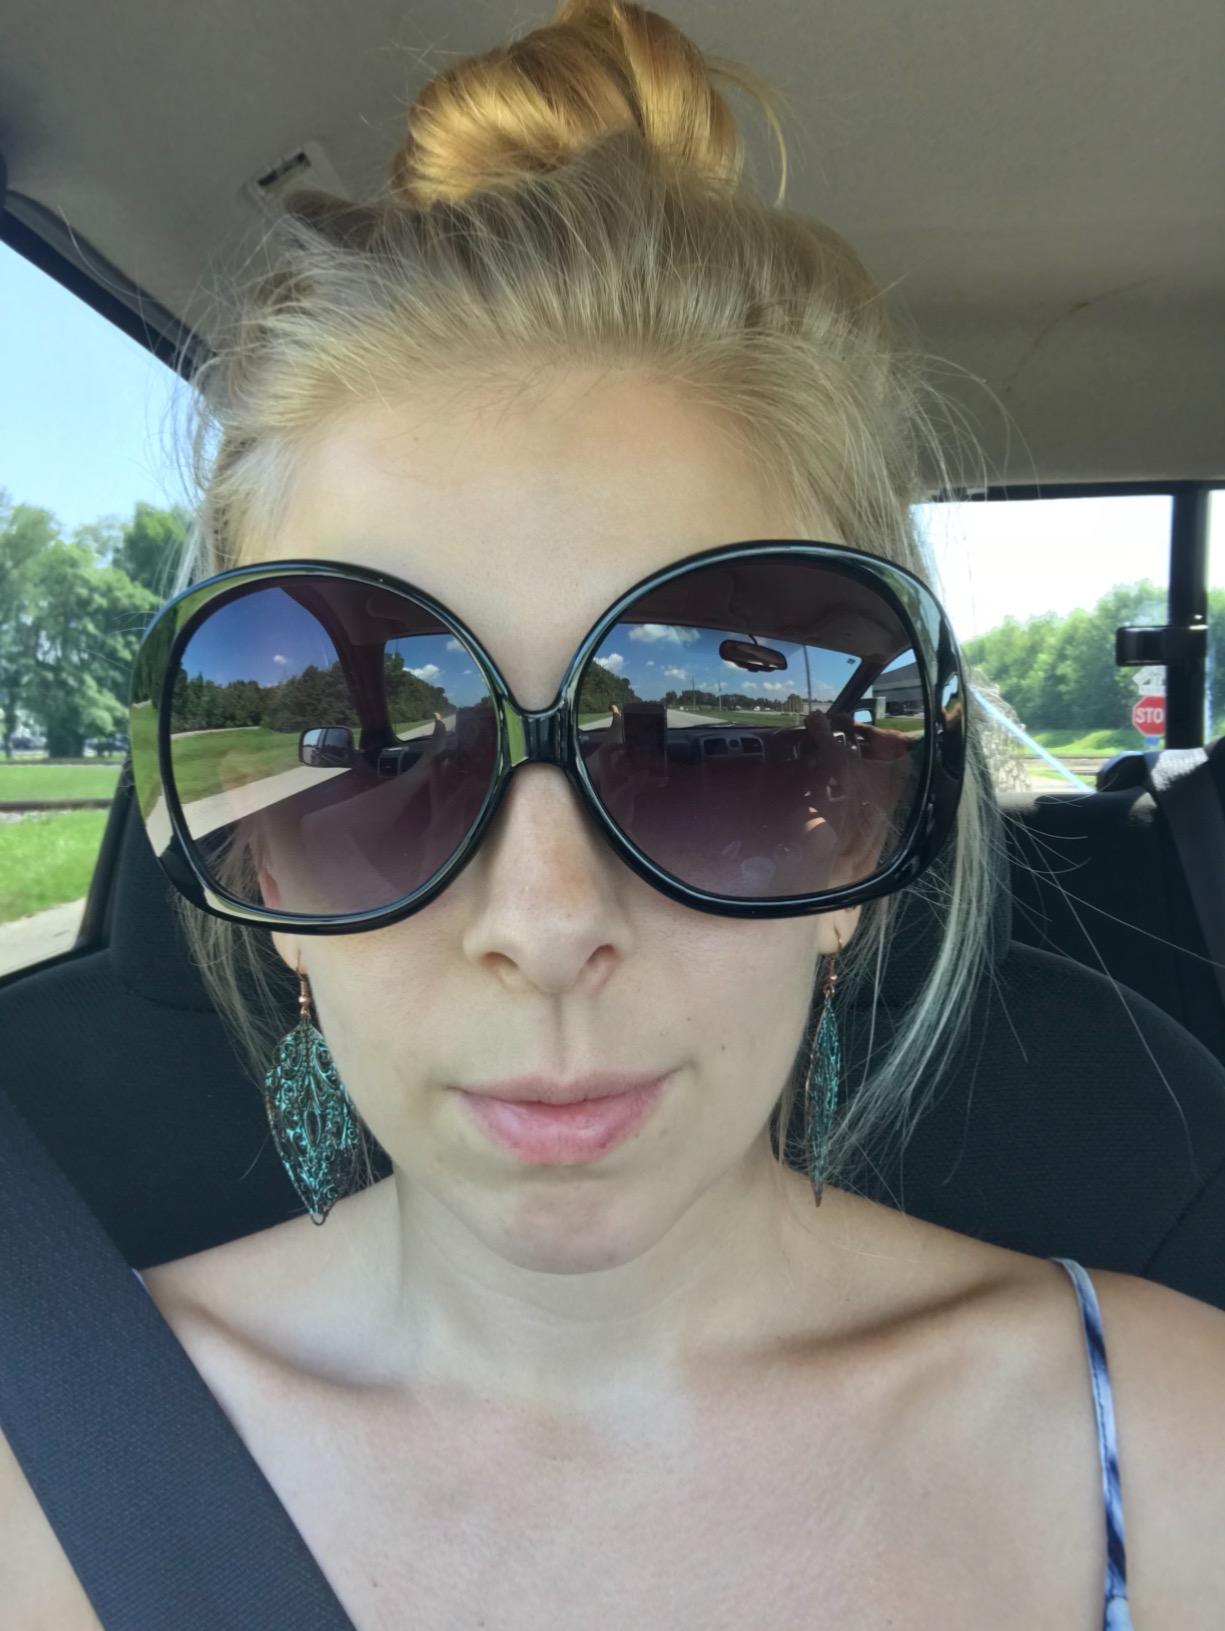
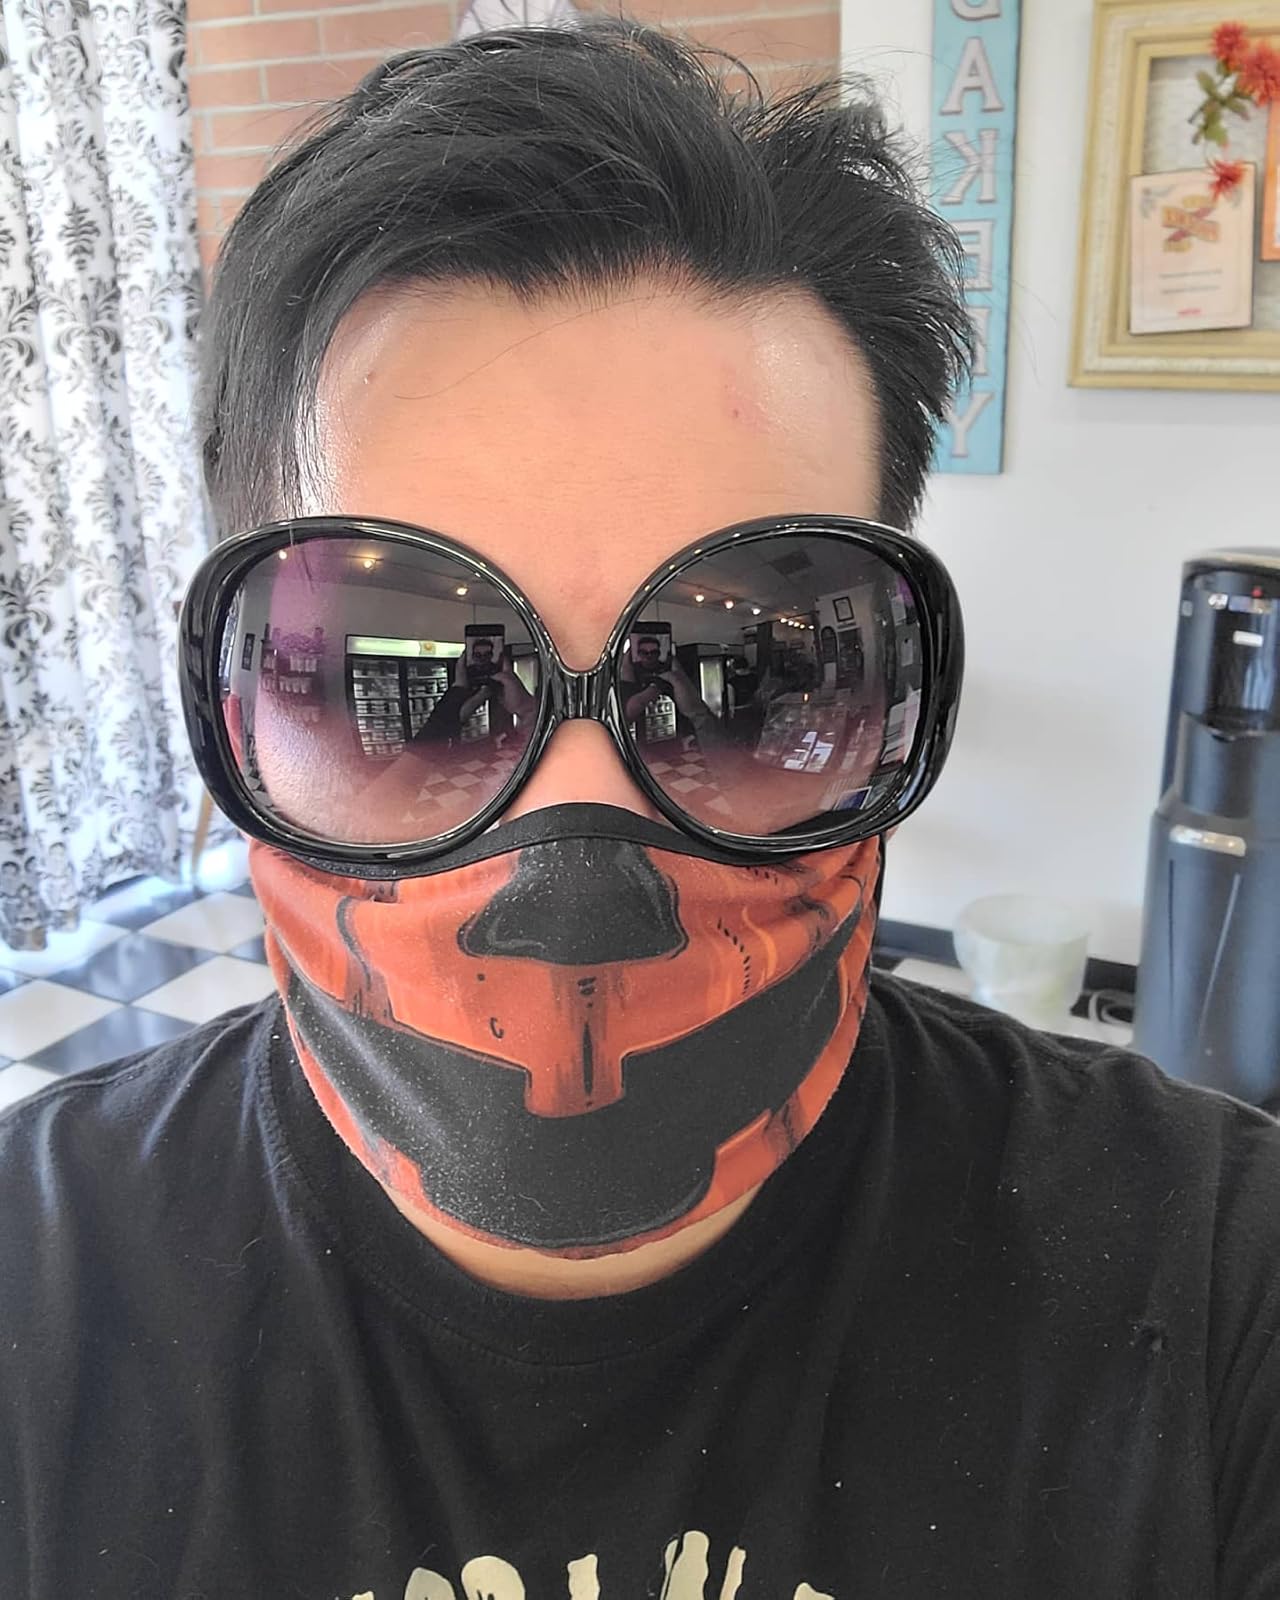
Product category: accessories_sunglasses
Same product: yes